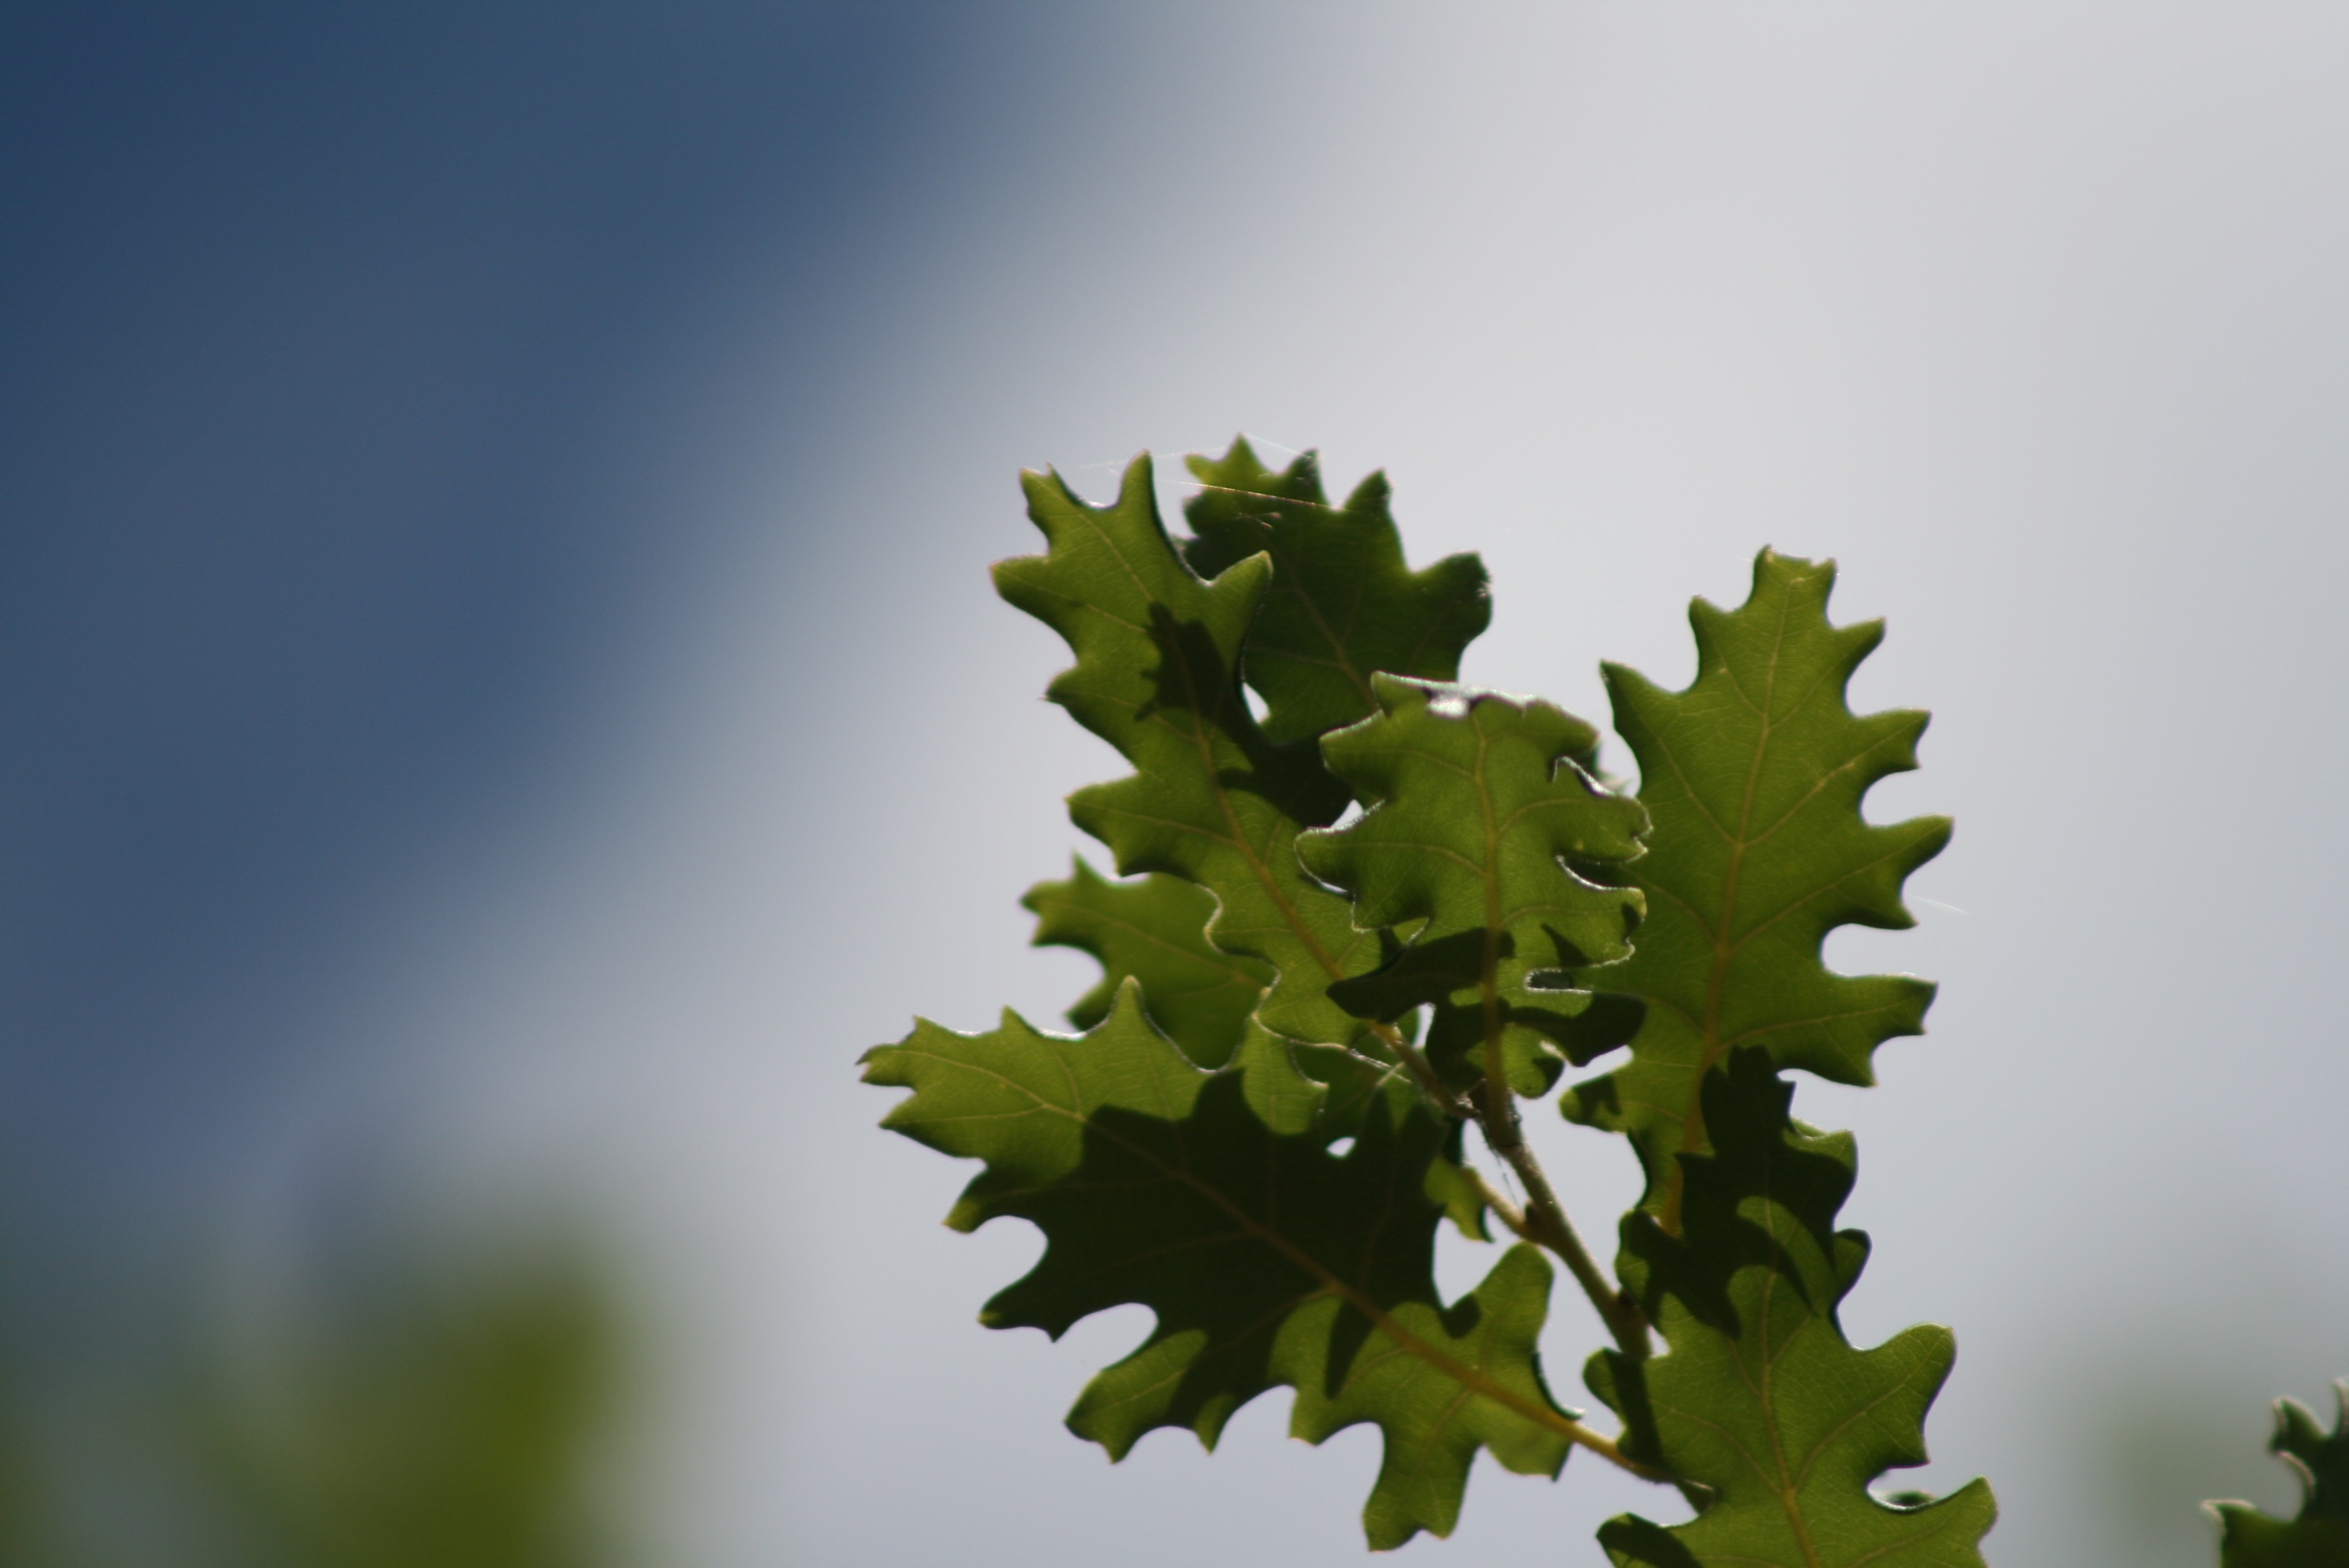
tree, nature, branch, plant, leaf, flower, summer, young, green, produce, botany, flora, leaves, oak, macro photography, flowering plant, maidenhair tree, plant stem, woody plant, land plant